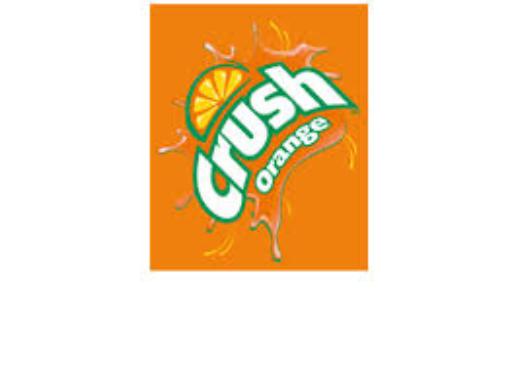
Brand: Crush
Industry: Food